1984–85 snooker world rankings

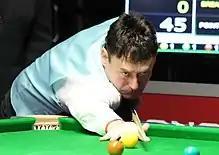
Jimmy White "(pictured in 2016)" was the losing finalist at the 1984 World Snooker Championship; he advanced from eleventh to seventh place in the rankings.

The World Professional Billiards and Snooker Association (WPBSA), the governing body for professional snooker, first introduced a ranking system for professional players in 1976, with the aim of seeding players for the World Snooker Championship. The reigning champion would be automatically seeded first, the losing finalist from the previous year seeded second, and the other seedings based on the ranking list. Initially the rankings were based on performances in the preceding three world championships, with five points for the winner, four for the runner-up, three for losing semi-finalists, two for losing quarter-finalists, and one for losers in the last 16 round.